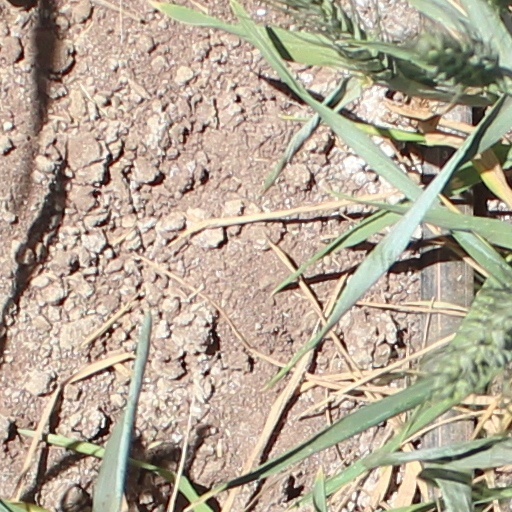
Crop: wheat